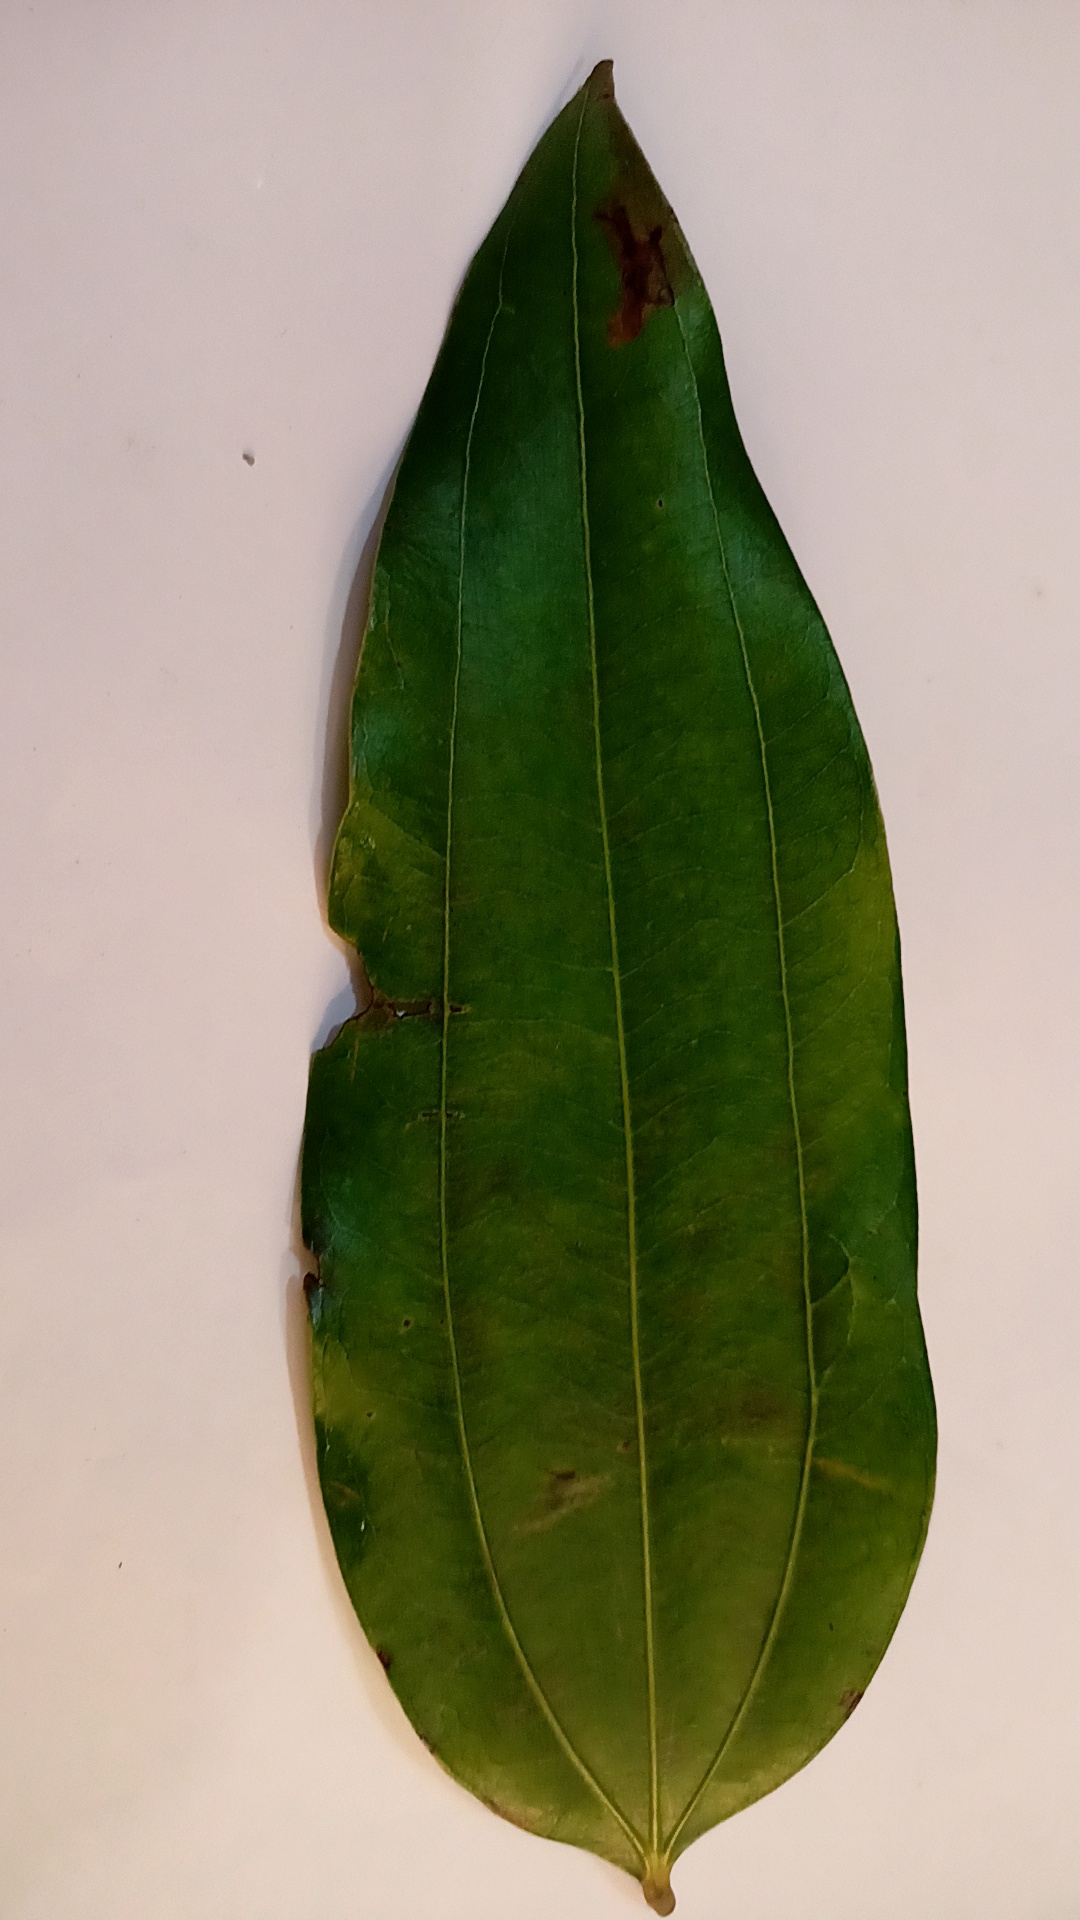
Label: Disease